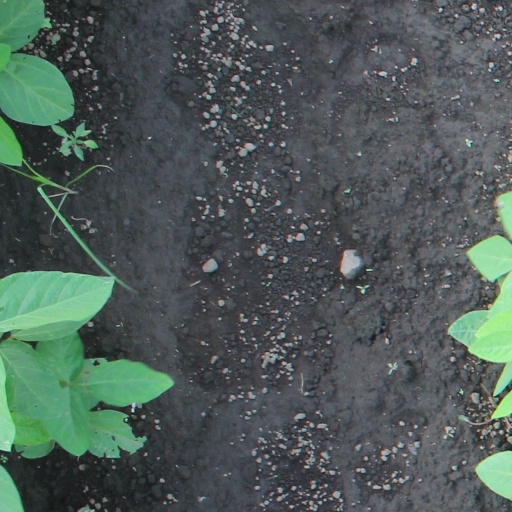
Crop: soybean